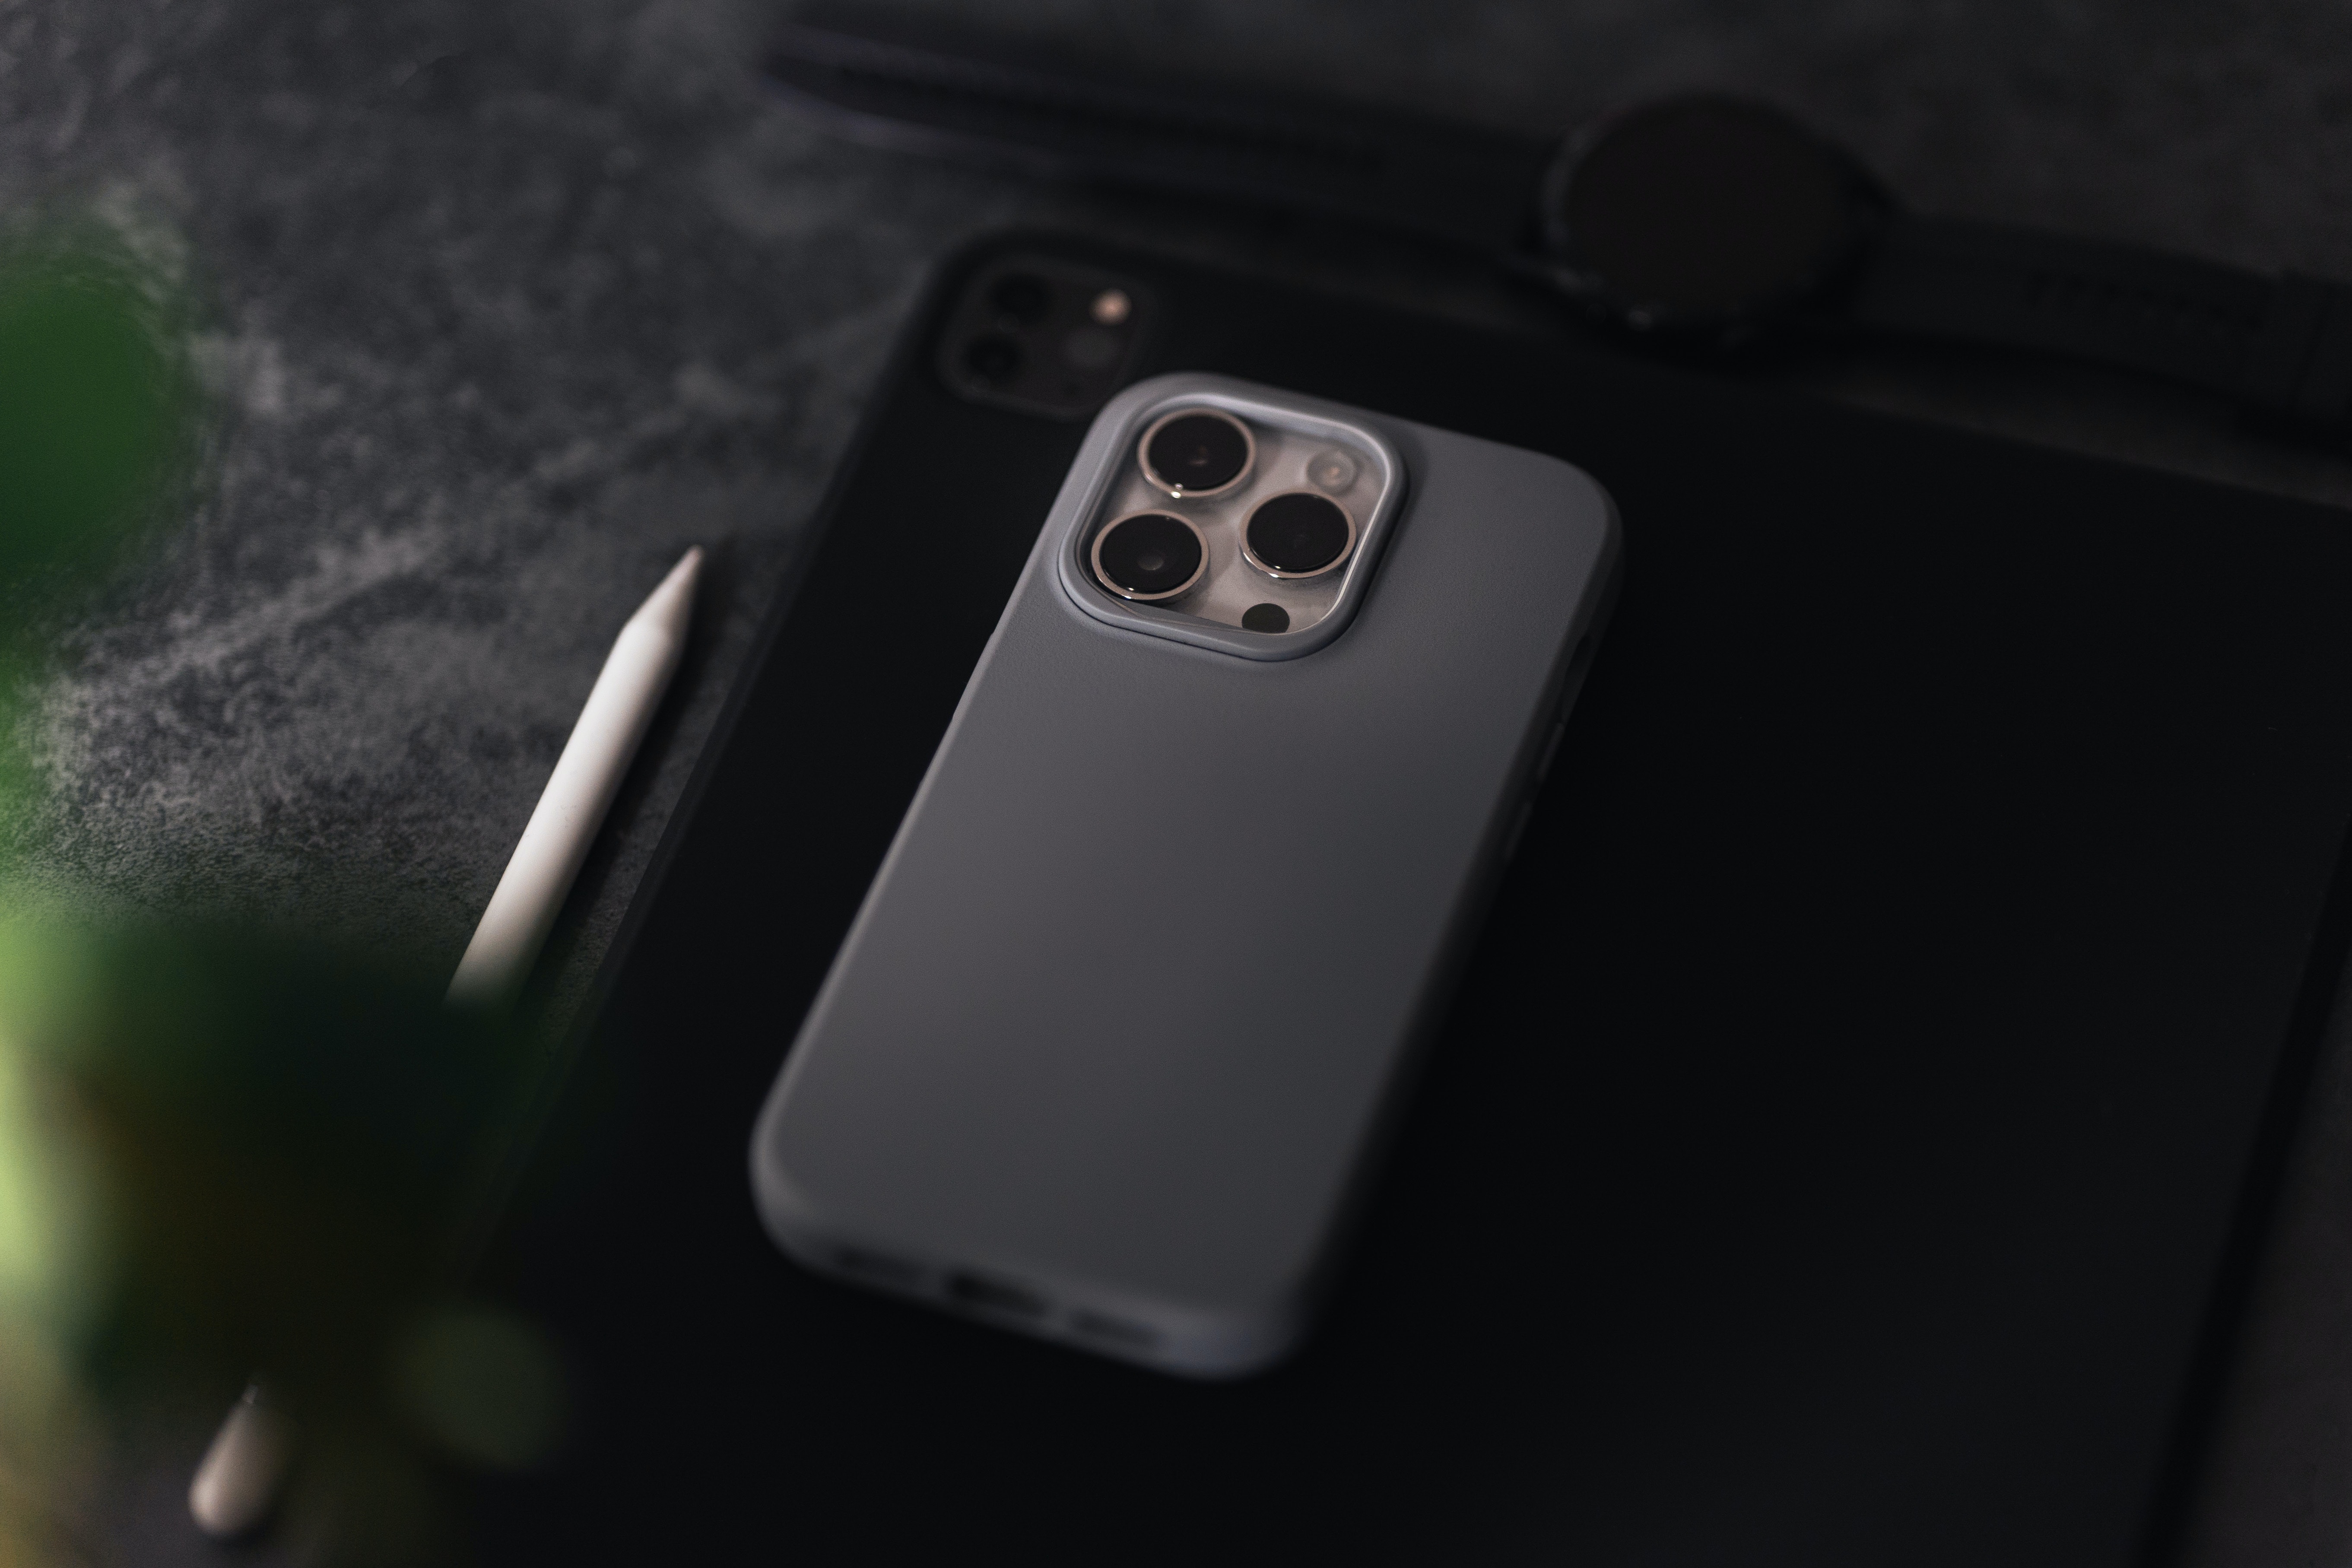
iphone, mobile phone, telephony, communication device, telephone, portable communications device, automotive lighting, gadget, grey, automotive design, audio equipment, bumper, cameras optics, mobile device, smartphone, font, automotive exterior, camera lens, electric blue, multimedia, macro photography, circle, cellular network, fashion accessory, metal, feature phone, darkness, camera, door, wood, still life photography, mobile phone accessories, personal luxury car, monochrome photography, Everyday carry, display device, monochrome, digital camera